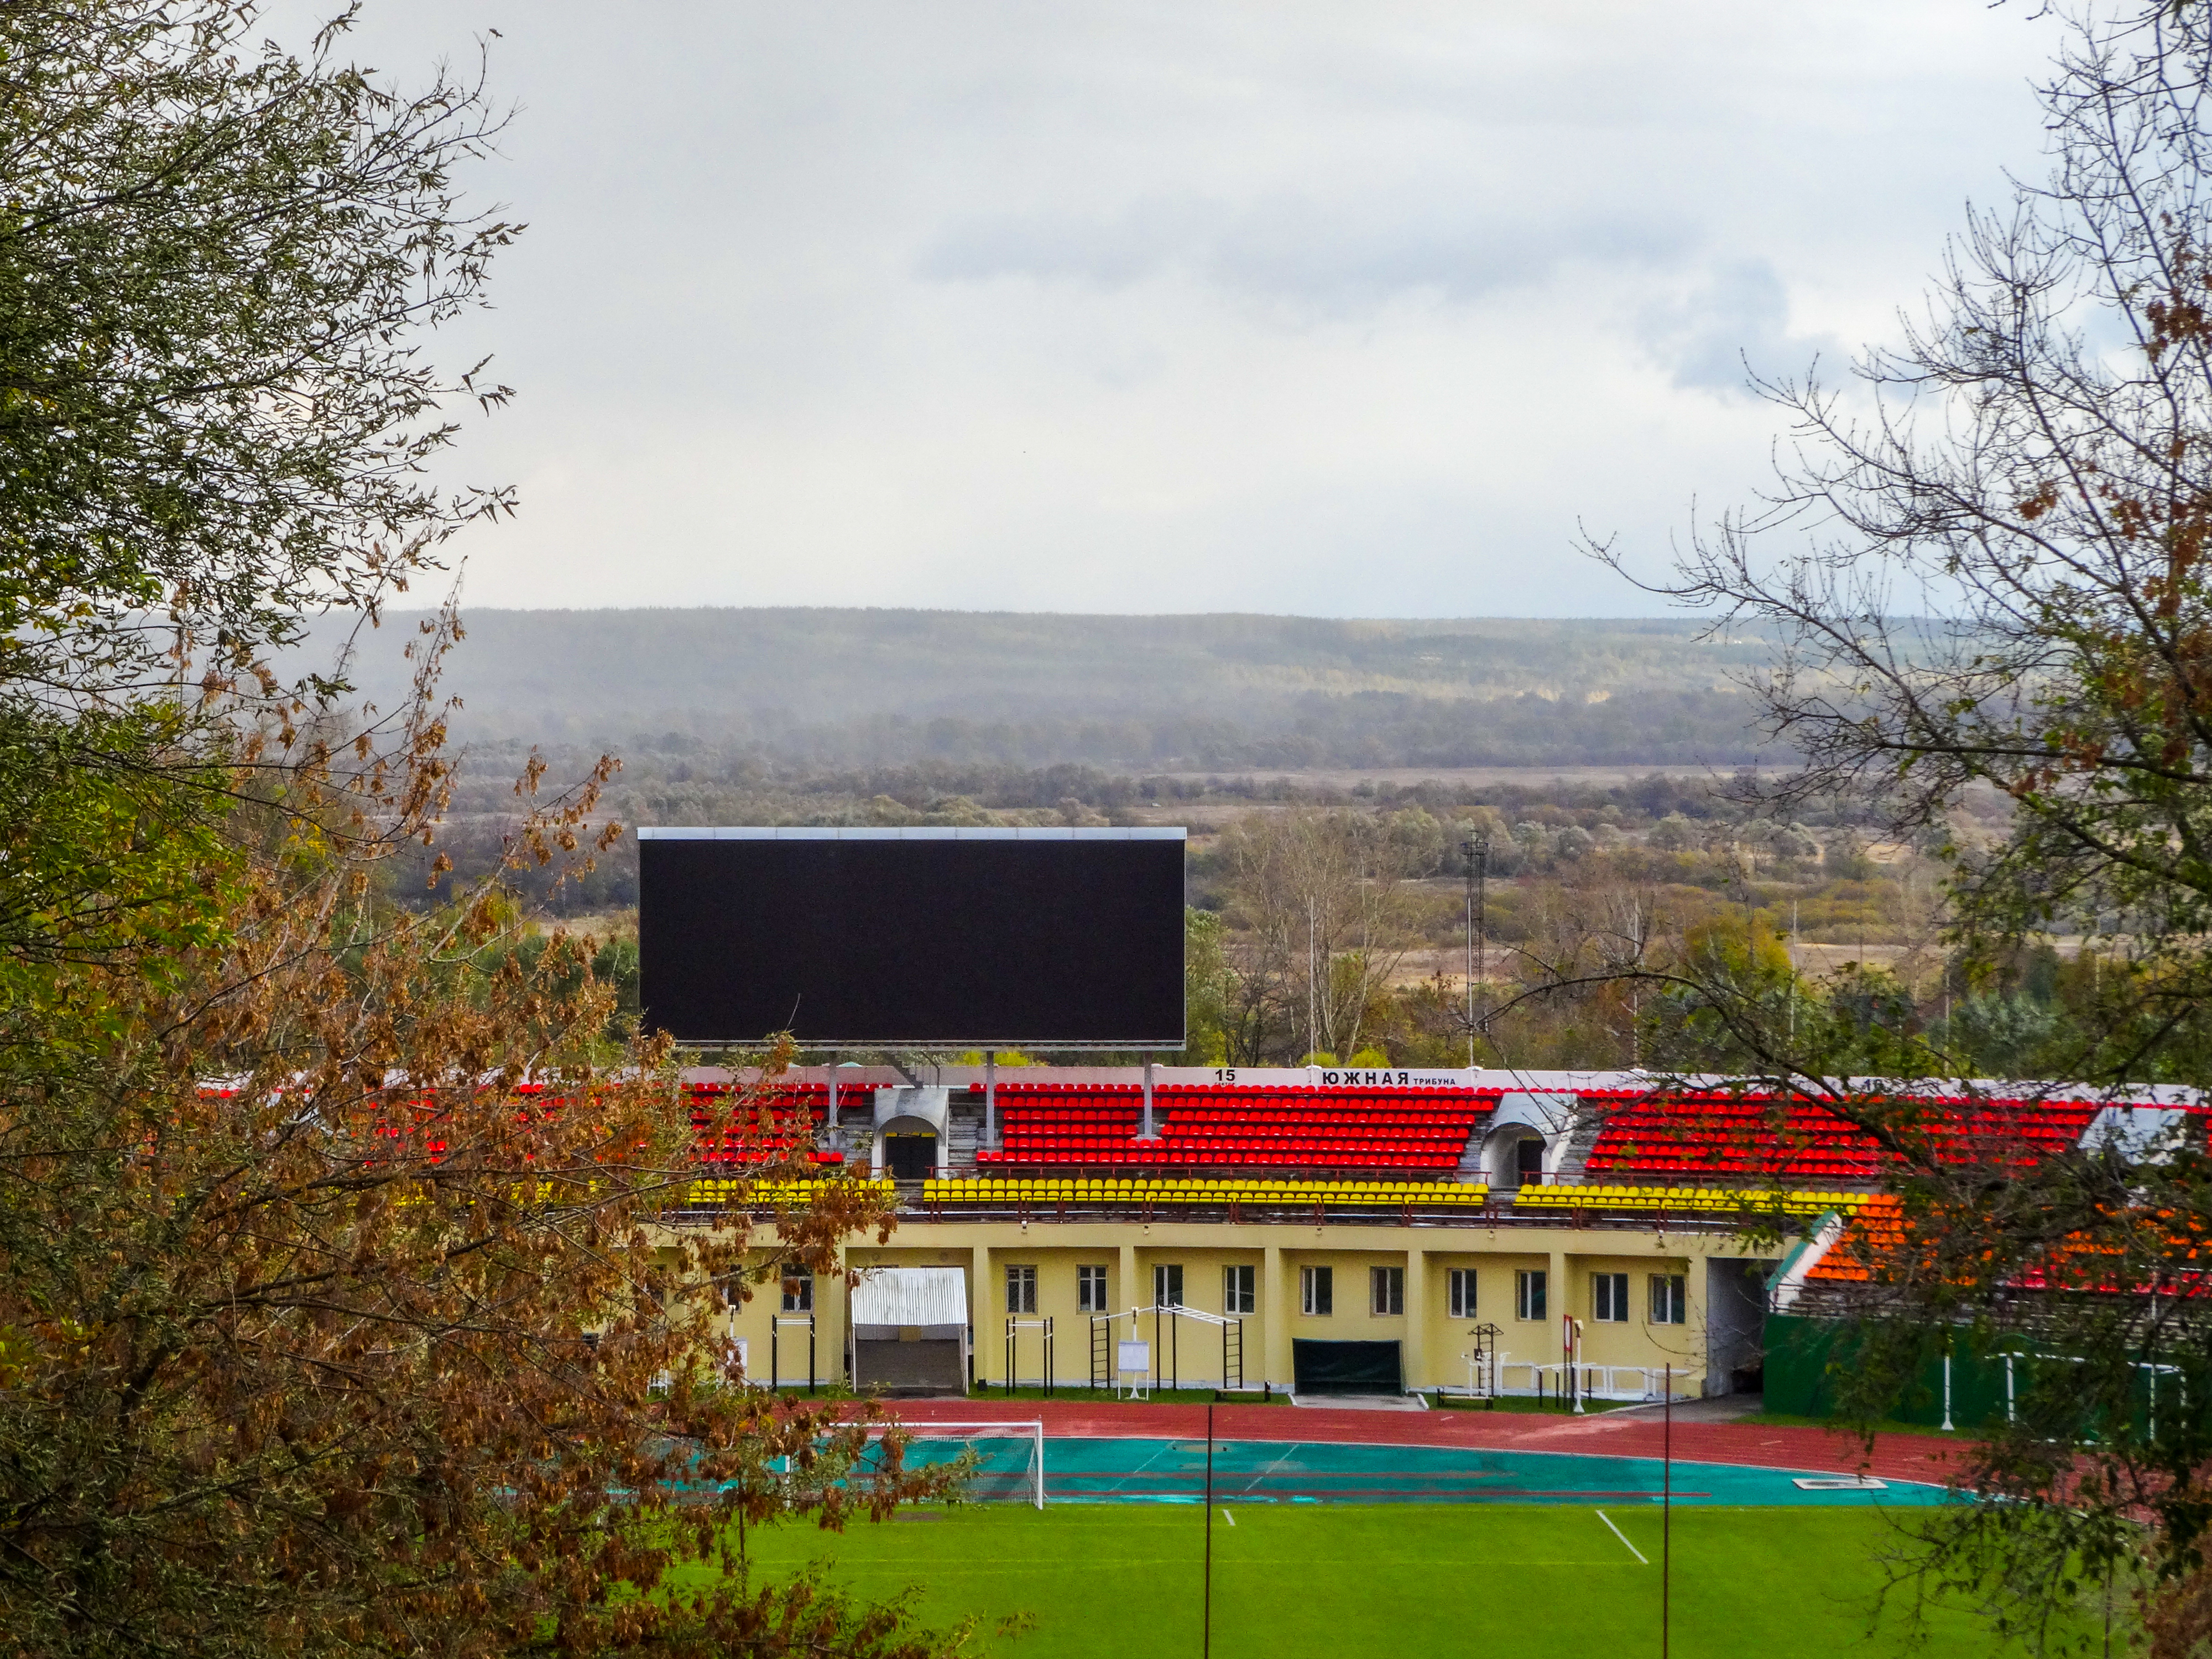
vladimir, russia, sky, trees, horizon, perspective, stadium, tribune, plant, cloud, window, building, natural landscape, land lot, tree, grass, landscape, rectangle, city, house, facade, shrub, roof, display device, leisure, hill, grassland, winter, field, sport venue, signage, farm, garden, suburb, room, estate, autumn